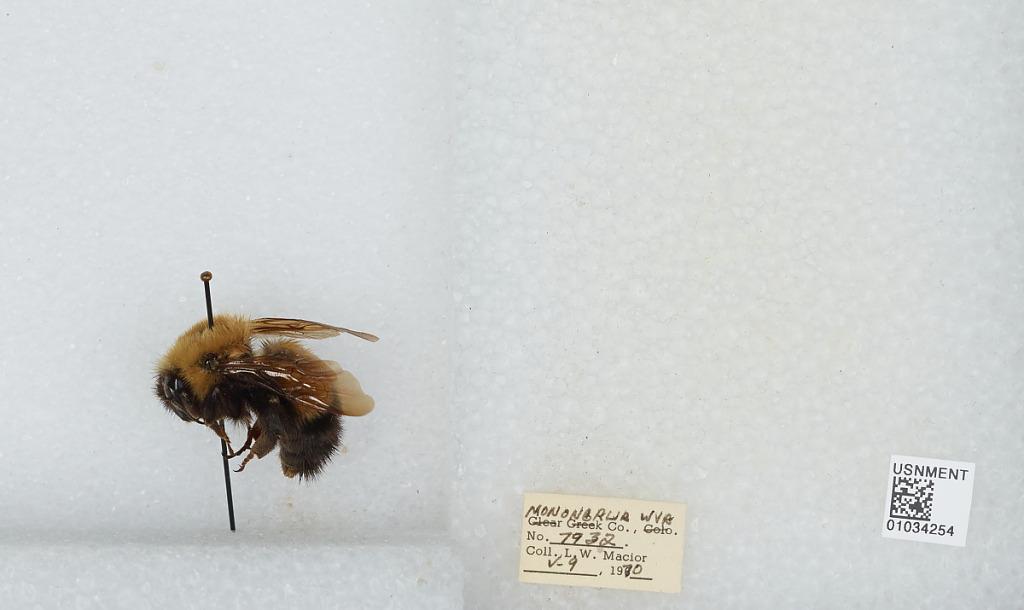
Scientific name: Bombus (Pyrobombus) vagans vagans Smith
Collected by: L. Macior
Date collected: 1970-5-9
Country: United States
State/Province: West Virginia
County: Monongalia
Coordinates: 39.6303, -80.0464